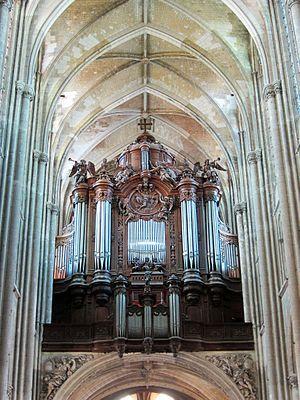
L'orgue de la Basilique Saint-Quentin de Saint-Quentin (Aisne): Buffet de 1699 dessiné par le dessinateur du Roi Jean Bérain et érigé par le menuisier du Roi Pierre Vaideau, classé Monument historique depuis le 27-03-1969.
La basilique Saint-Quentin est une église catholique française située dans la ville de Saint-Quentin dans le département de l'Aisne.
Pierre Du Mage, né à Beauvais le 23 novembre 1674, mort à Laon le 2 octobre 1751, est un organiste et compositeur français.
Cet article recense les orgues protégés aux monuments historiques en Picardie, France.
Cet article recense les orgues actuellement présents dans les trois départements de la Picardie, Aisne, Oise et Somme.